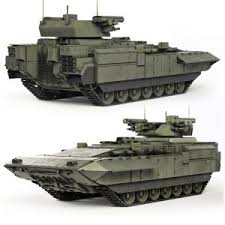
Label: BMP-T15